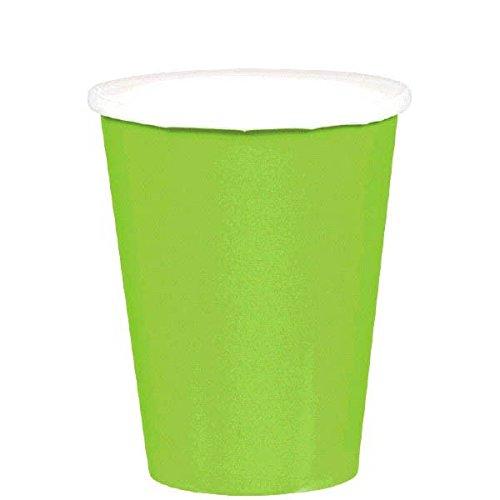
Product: Amscan Kiwi Green Paper Cups, 9 Oz., 20 Ct.
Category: Toys & Games | Party Supplies | Party Tableware | Cups
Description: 20 paper cups per pack.
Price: $6.56
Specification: ProductDimensions:8.5x3x3inches|ItemWeight:1pounds|ShippingWeight:7ounces(Viewshippingratesandpolicies)|DomesticShipping:ItemcanbeshippedwithinU.S.|InternationalShipping:ThisitemcanbeshippedtoselectcountriesoutsideoftheU.S.LearnMore|ASIN:B000CSIBUQ|Itemmodelnumber:68015.53|Manufacturerrecommendedage:4-12years